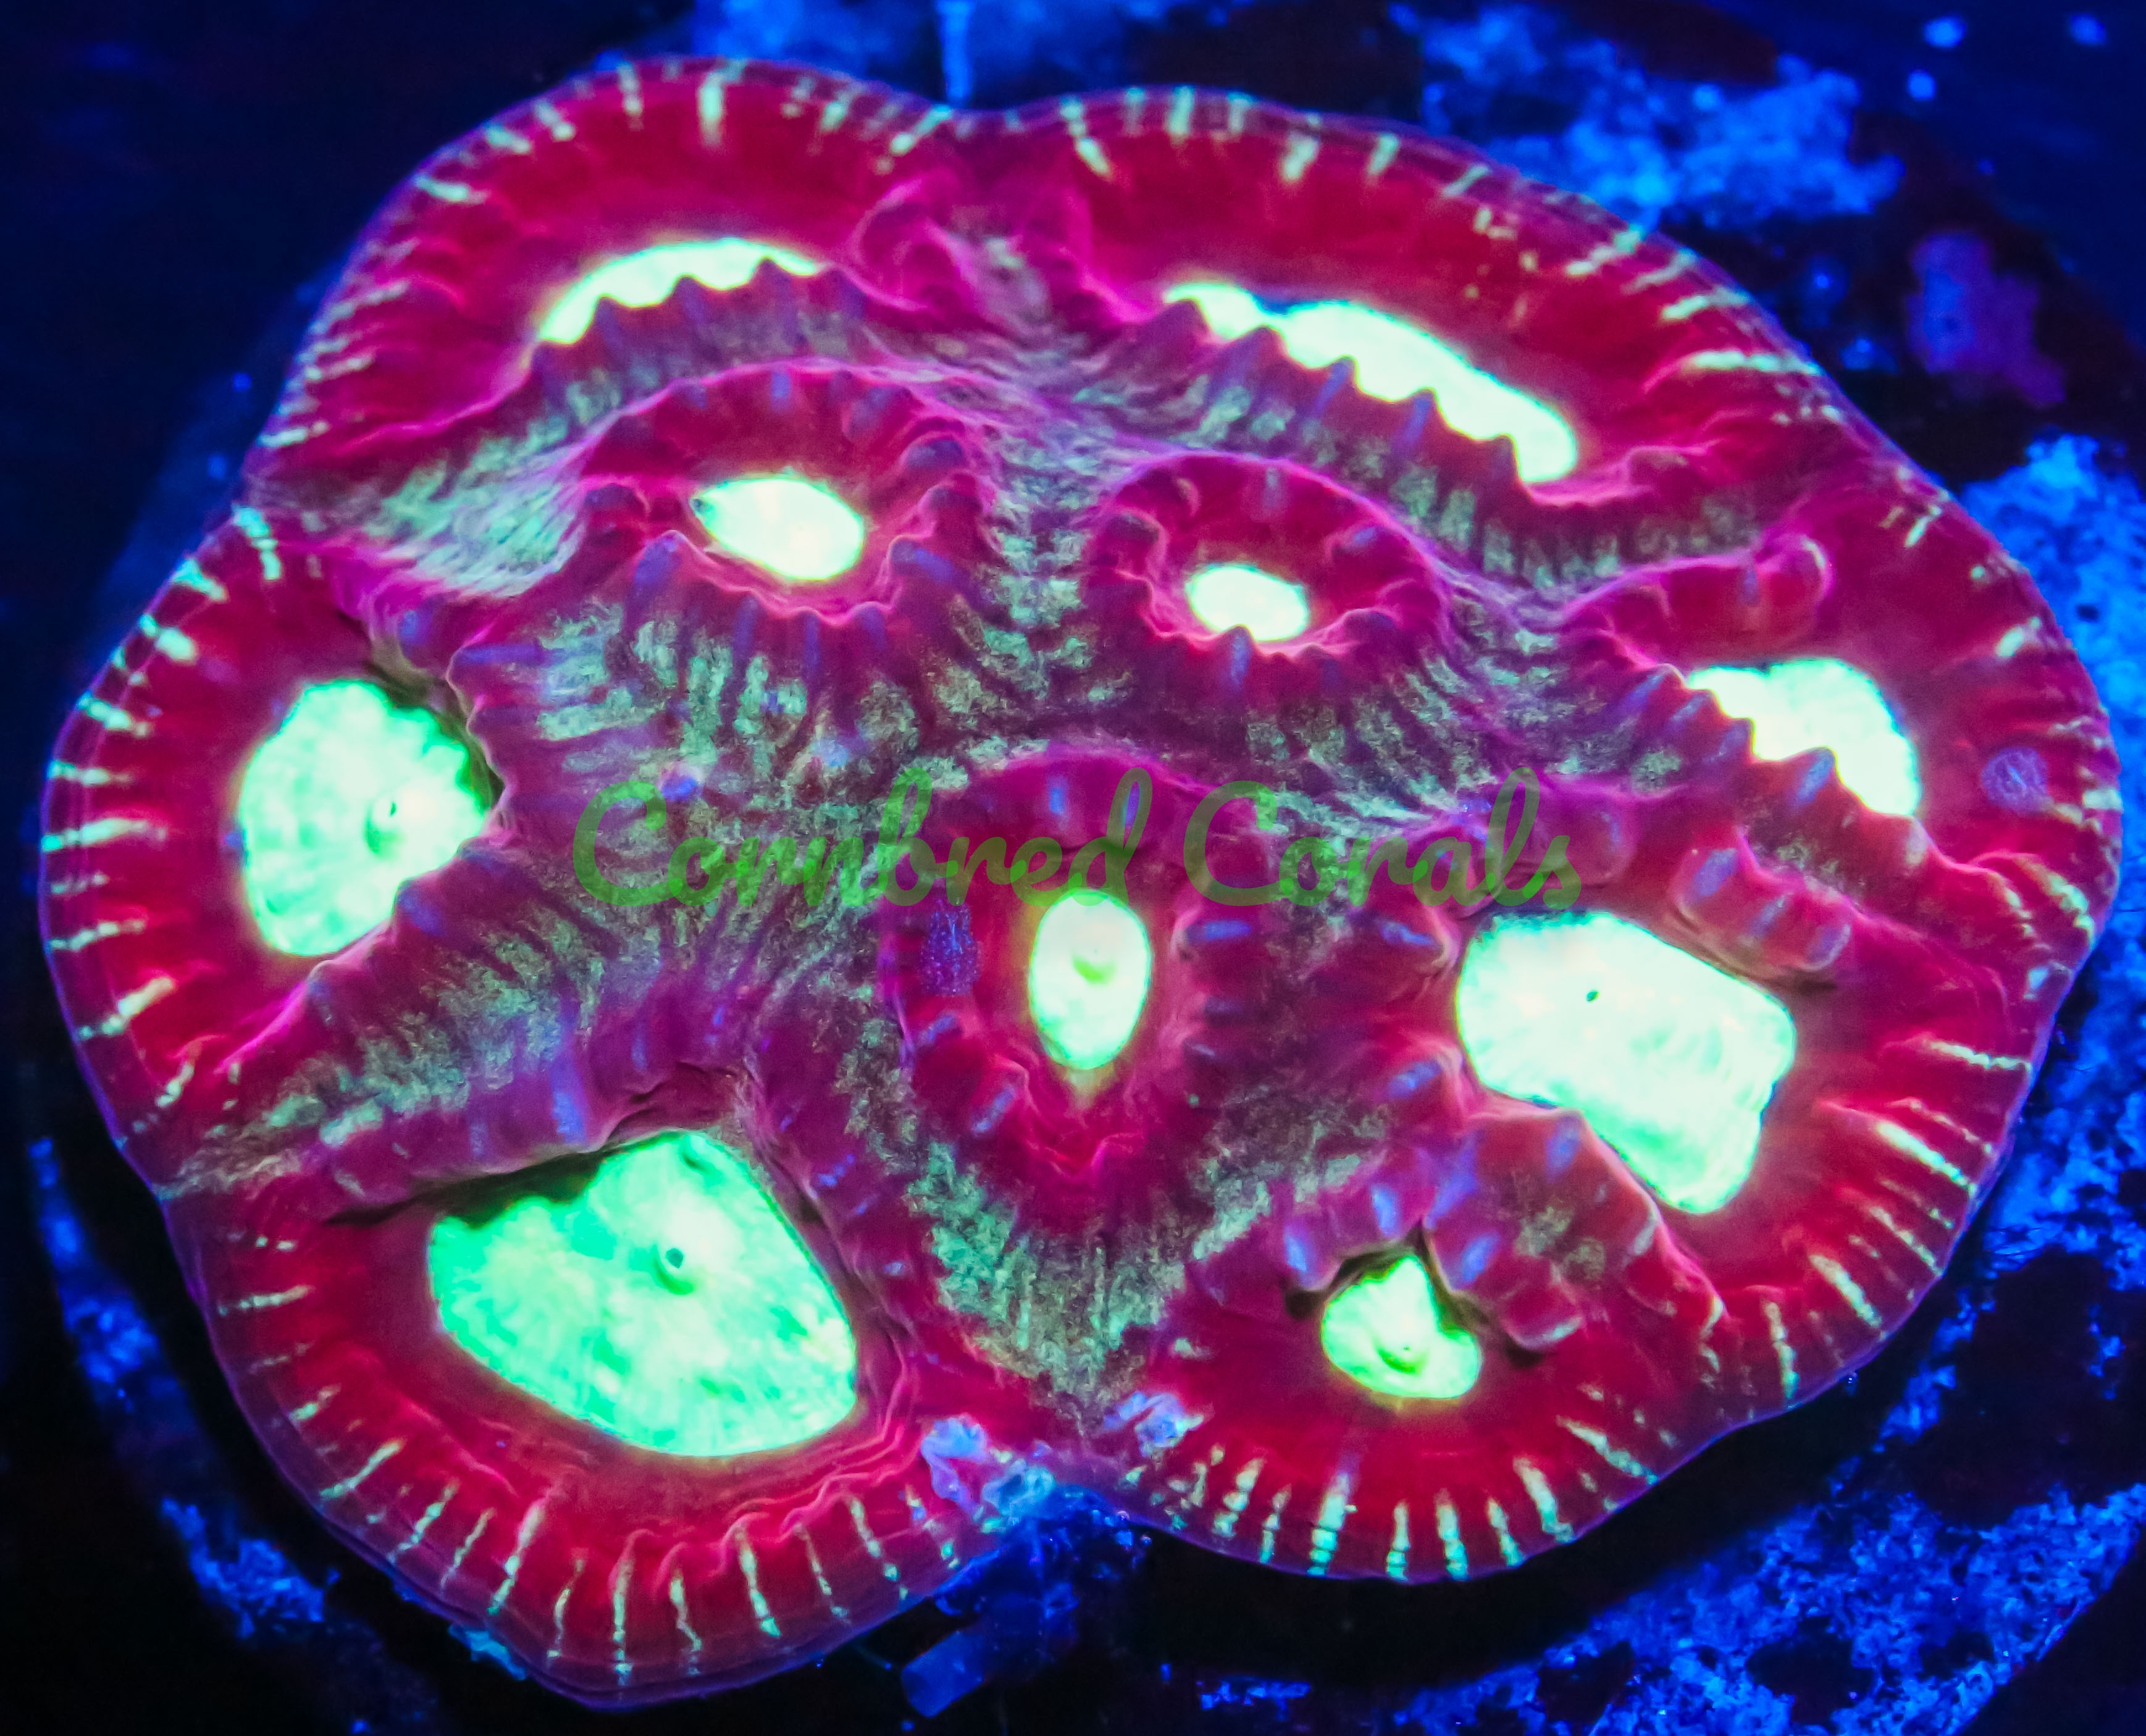
Cornbred's Armageddon Favia
Price is per eye.
Brand: Cornbred Corals
Category: Animals & Pet Supplies > Pet Supplies > Fish & Aquatic Supplies > Aquarium Gravel & Substrates > Crushed Corals